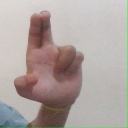
अक्षर: आ